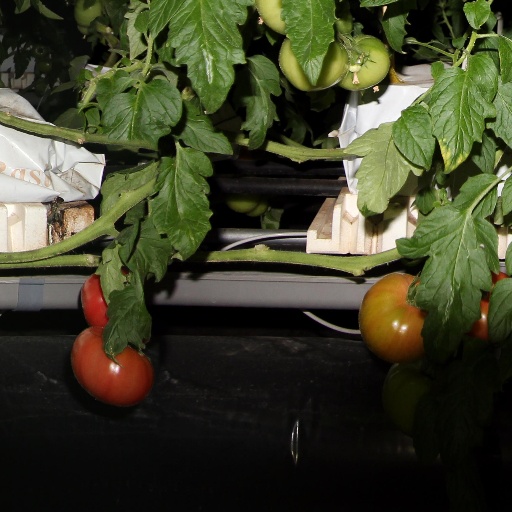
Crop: tomato